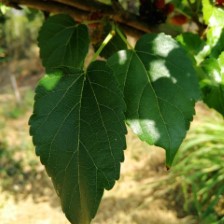
Variety: ChiangMai60